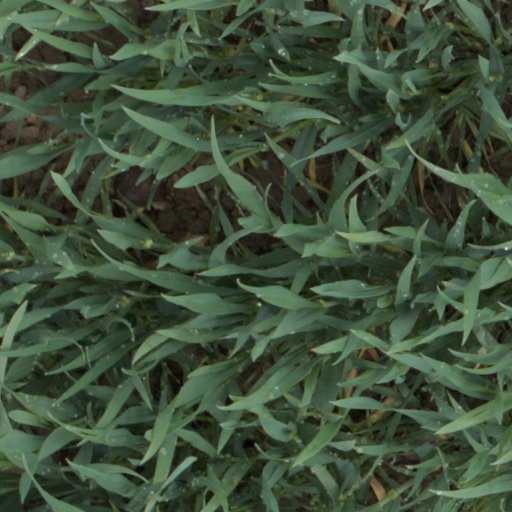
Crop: wheat